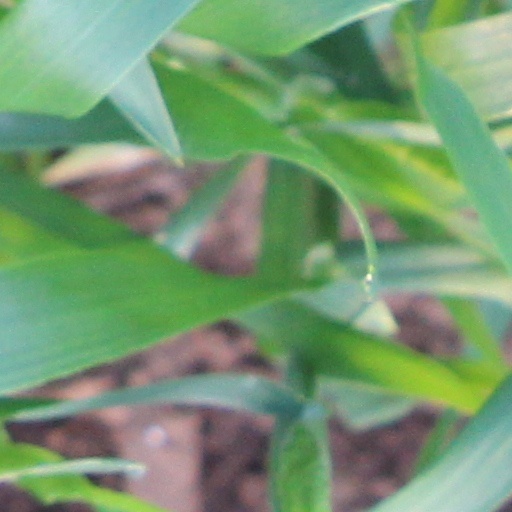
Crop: wheat